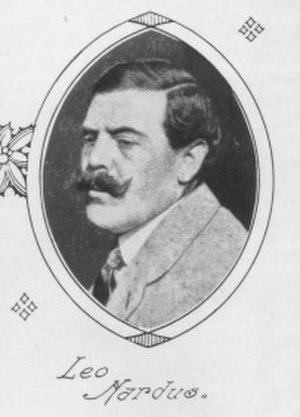
Fils de l’antiquaire Manus Salomon et Catharina Alida Berlÿn, Leonardus Salomon est un peintre impressionniste hollandais, marchand d'art, collectionneur et financier d'origine juive, sportif accompli et passionné d’opéra. Par arrêté royal du 20 février 1911, n ° 91, il a obtenu pour lui et sa famille l’autorisation de changer son nom.